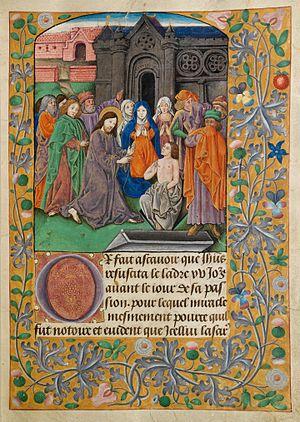
Le Passionnaire de Vaux est un manuscrit enluminé, rédigé en français, de la fin du XVᵉ et du début du XVIᵉ siècles. Il est conservé à la Bibliothèque nationale du pays de Galles.